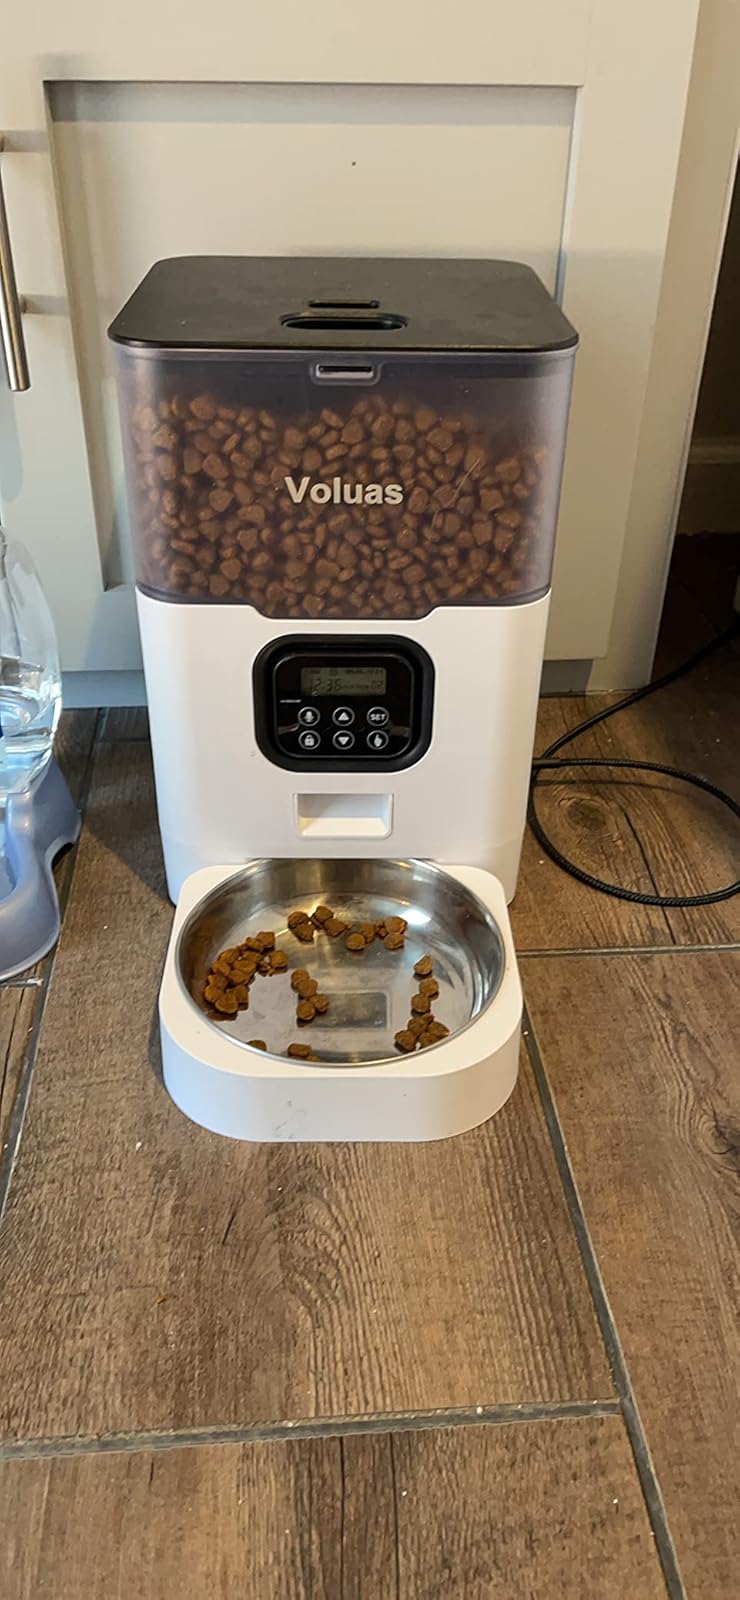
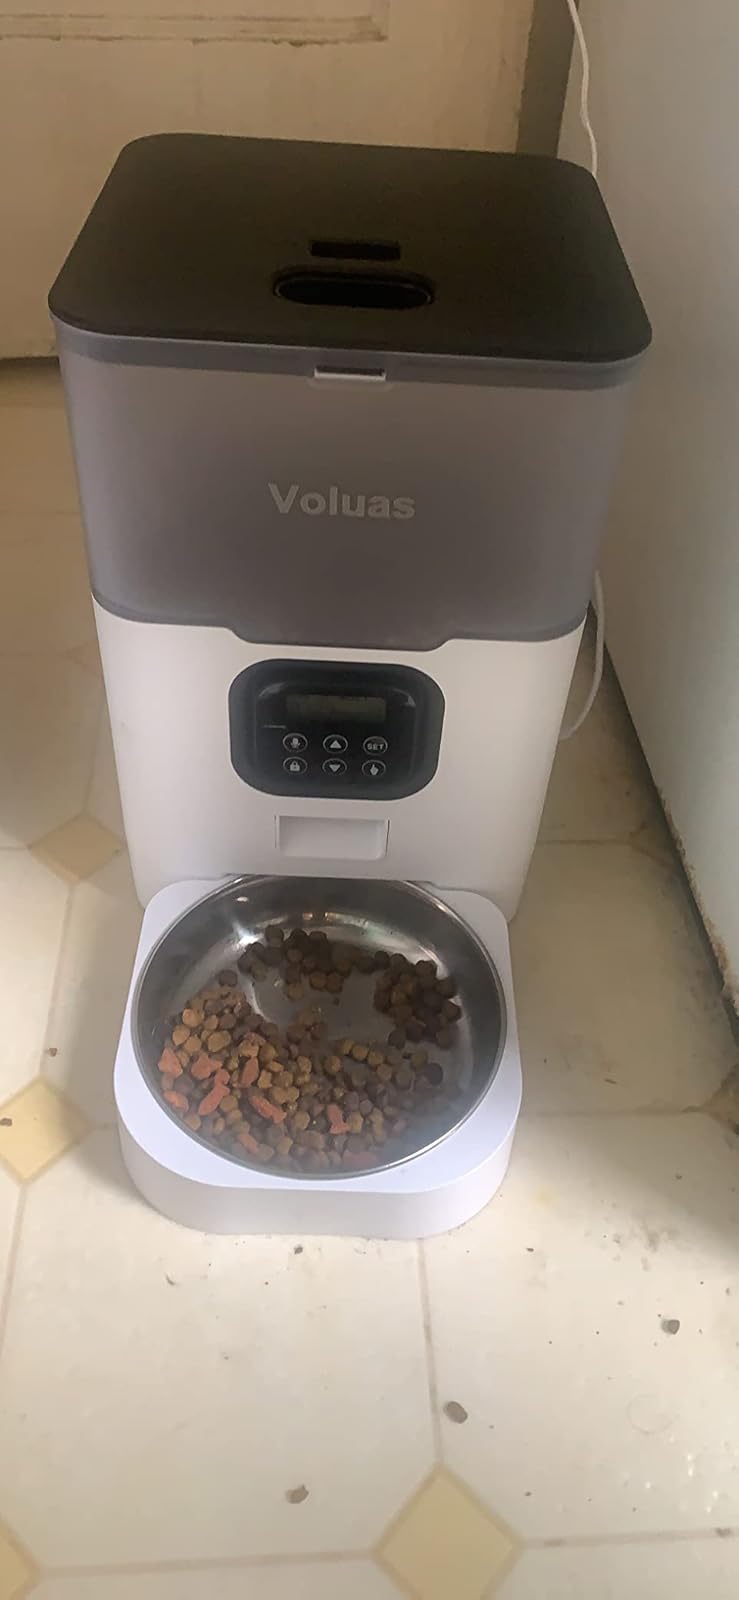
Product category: items_feeder
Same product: yes